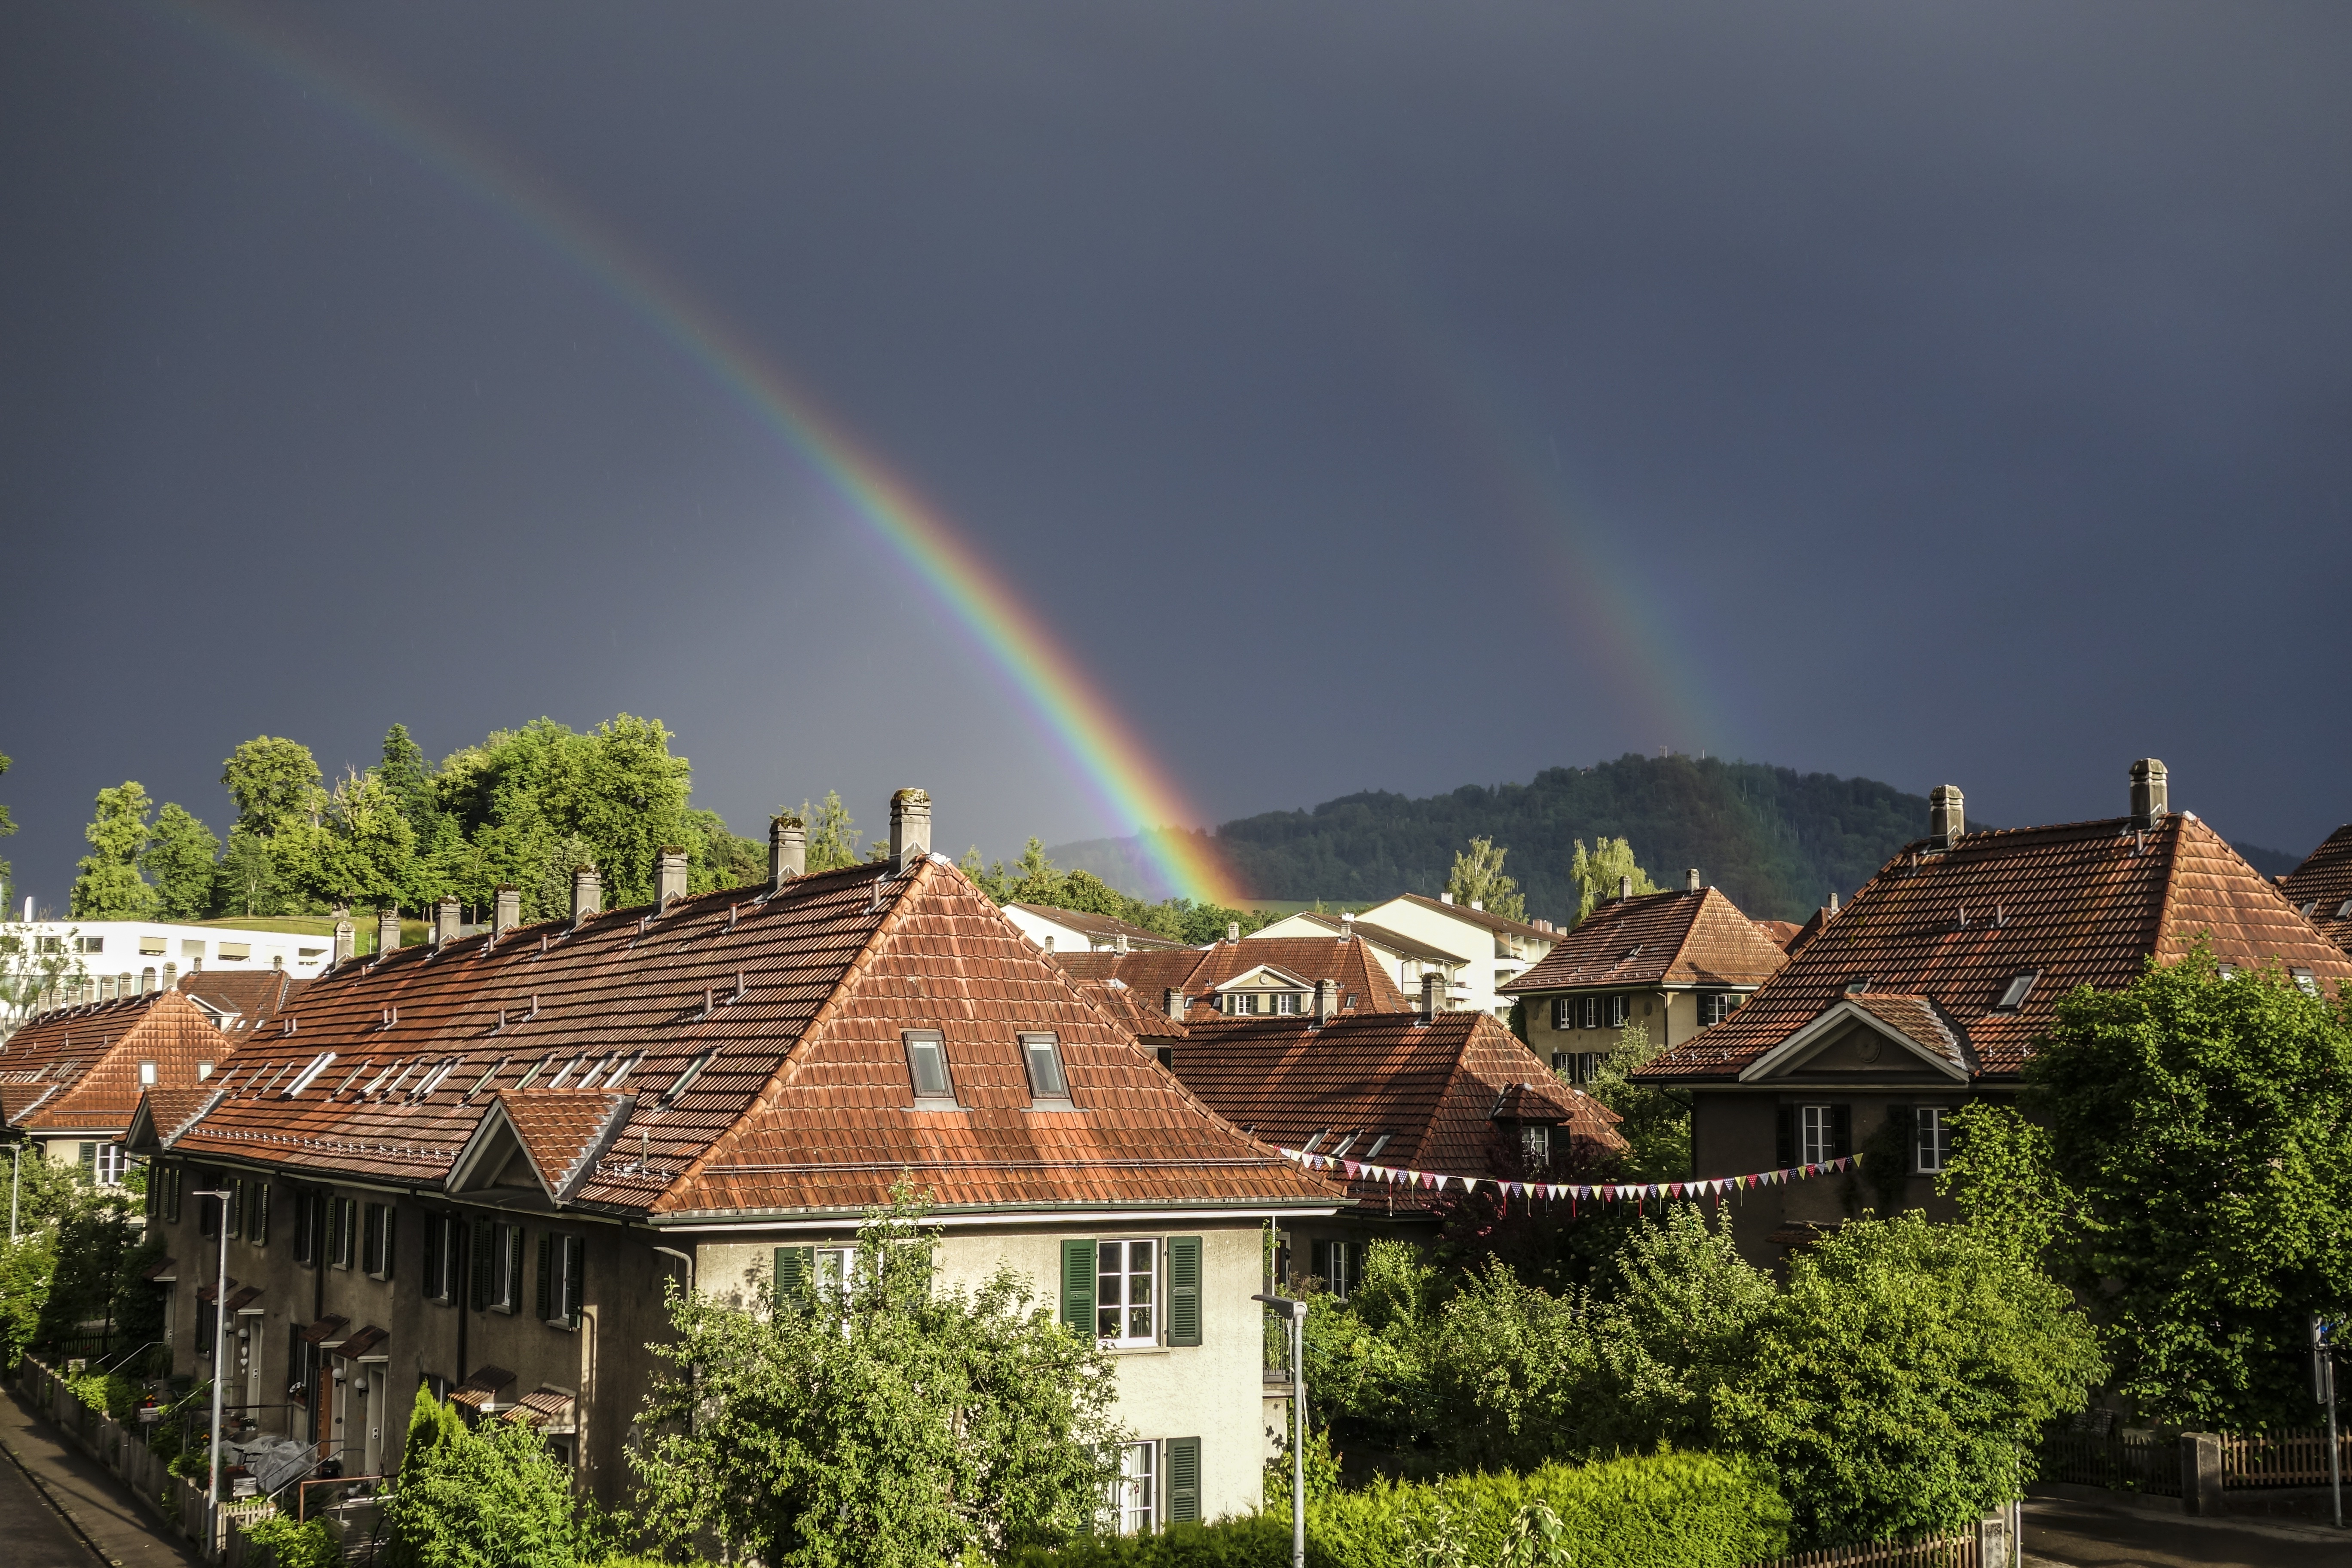
light, sky, sunshine, house, rain, roof, city, home, color, weather, colorful, bern, clouds, rainbow, switzerland, spectacular, artfully, rural area, rainbow colors, meteorological phenomenon, half circle